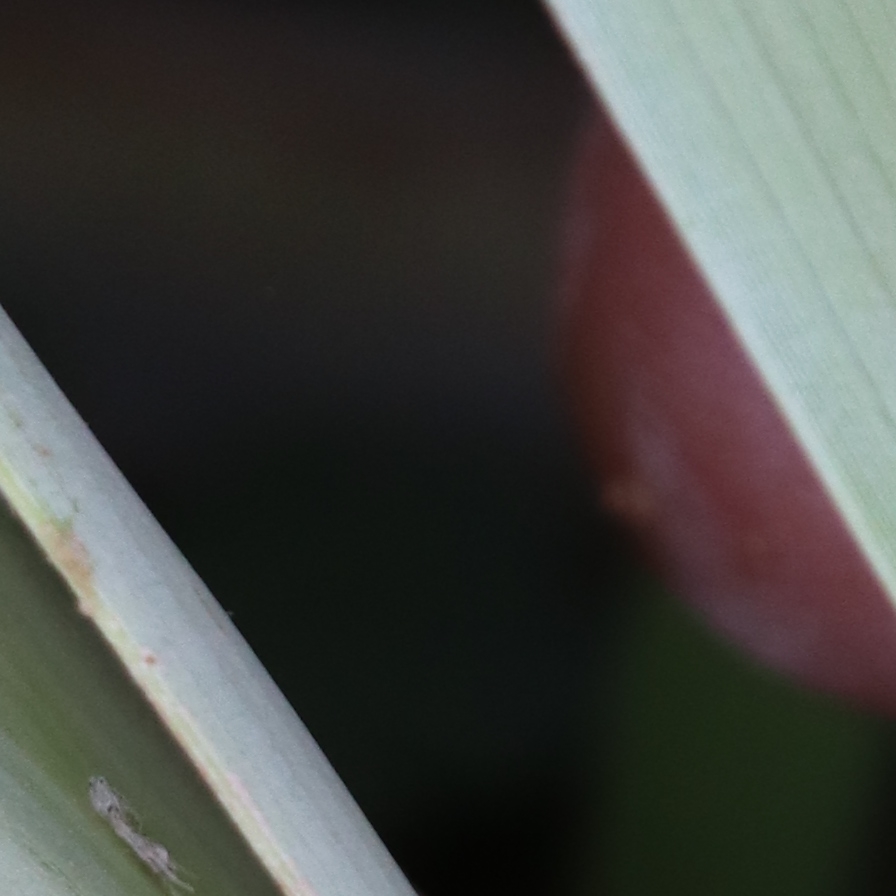
Label: Bug